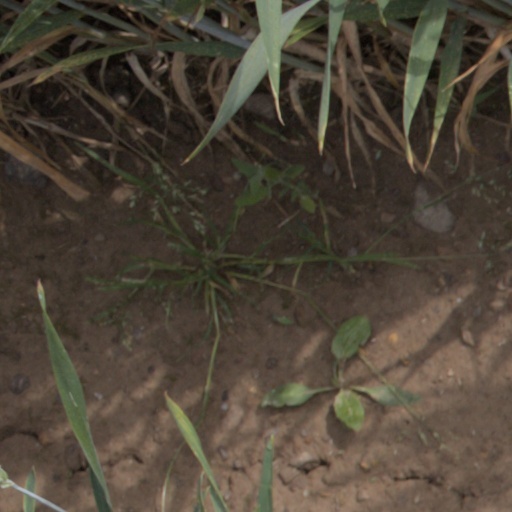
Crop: wheat